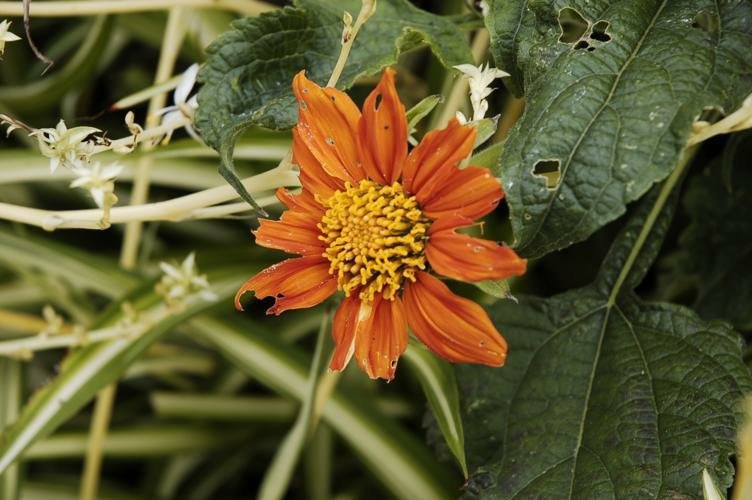
Flower: orange dahlia